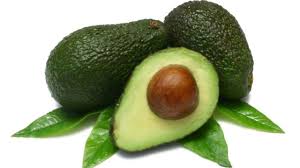
Label: Avocado